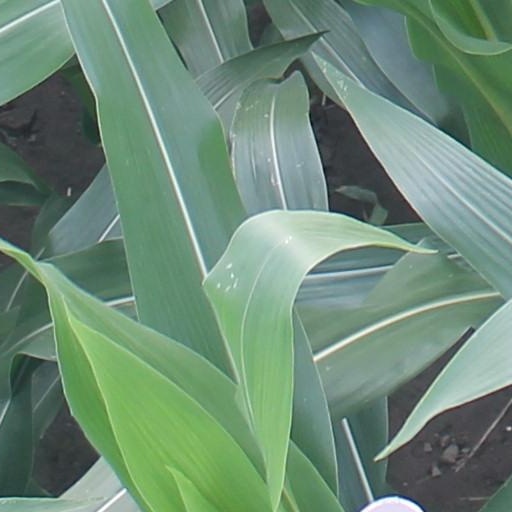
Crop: maize; corn